Jalisco

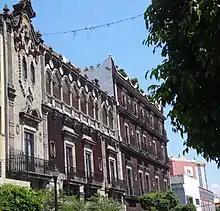
Historic center of Guadalajara

During the French intervention in Mexico, French forces supporting Mexico's second emperor Maximilian I, entered the state in 1865. The emperor was mostly not supported by the people of the state and in the following year, French forces were defeated at the La Coronilla Hacienda in Acatlán by Mexican General Eulogio Parra. This would allow Liberal forces to retake Guadalajara and push French forces out of the state. One permanent result of the French occupation was the separation of the San Blas area into a separately administered military district, which would eventually become the state of Nayarit.